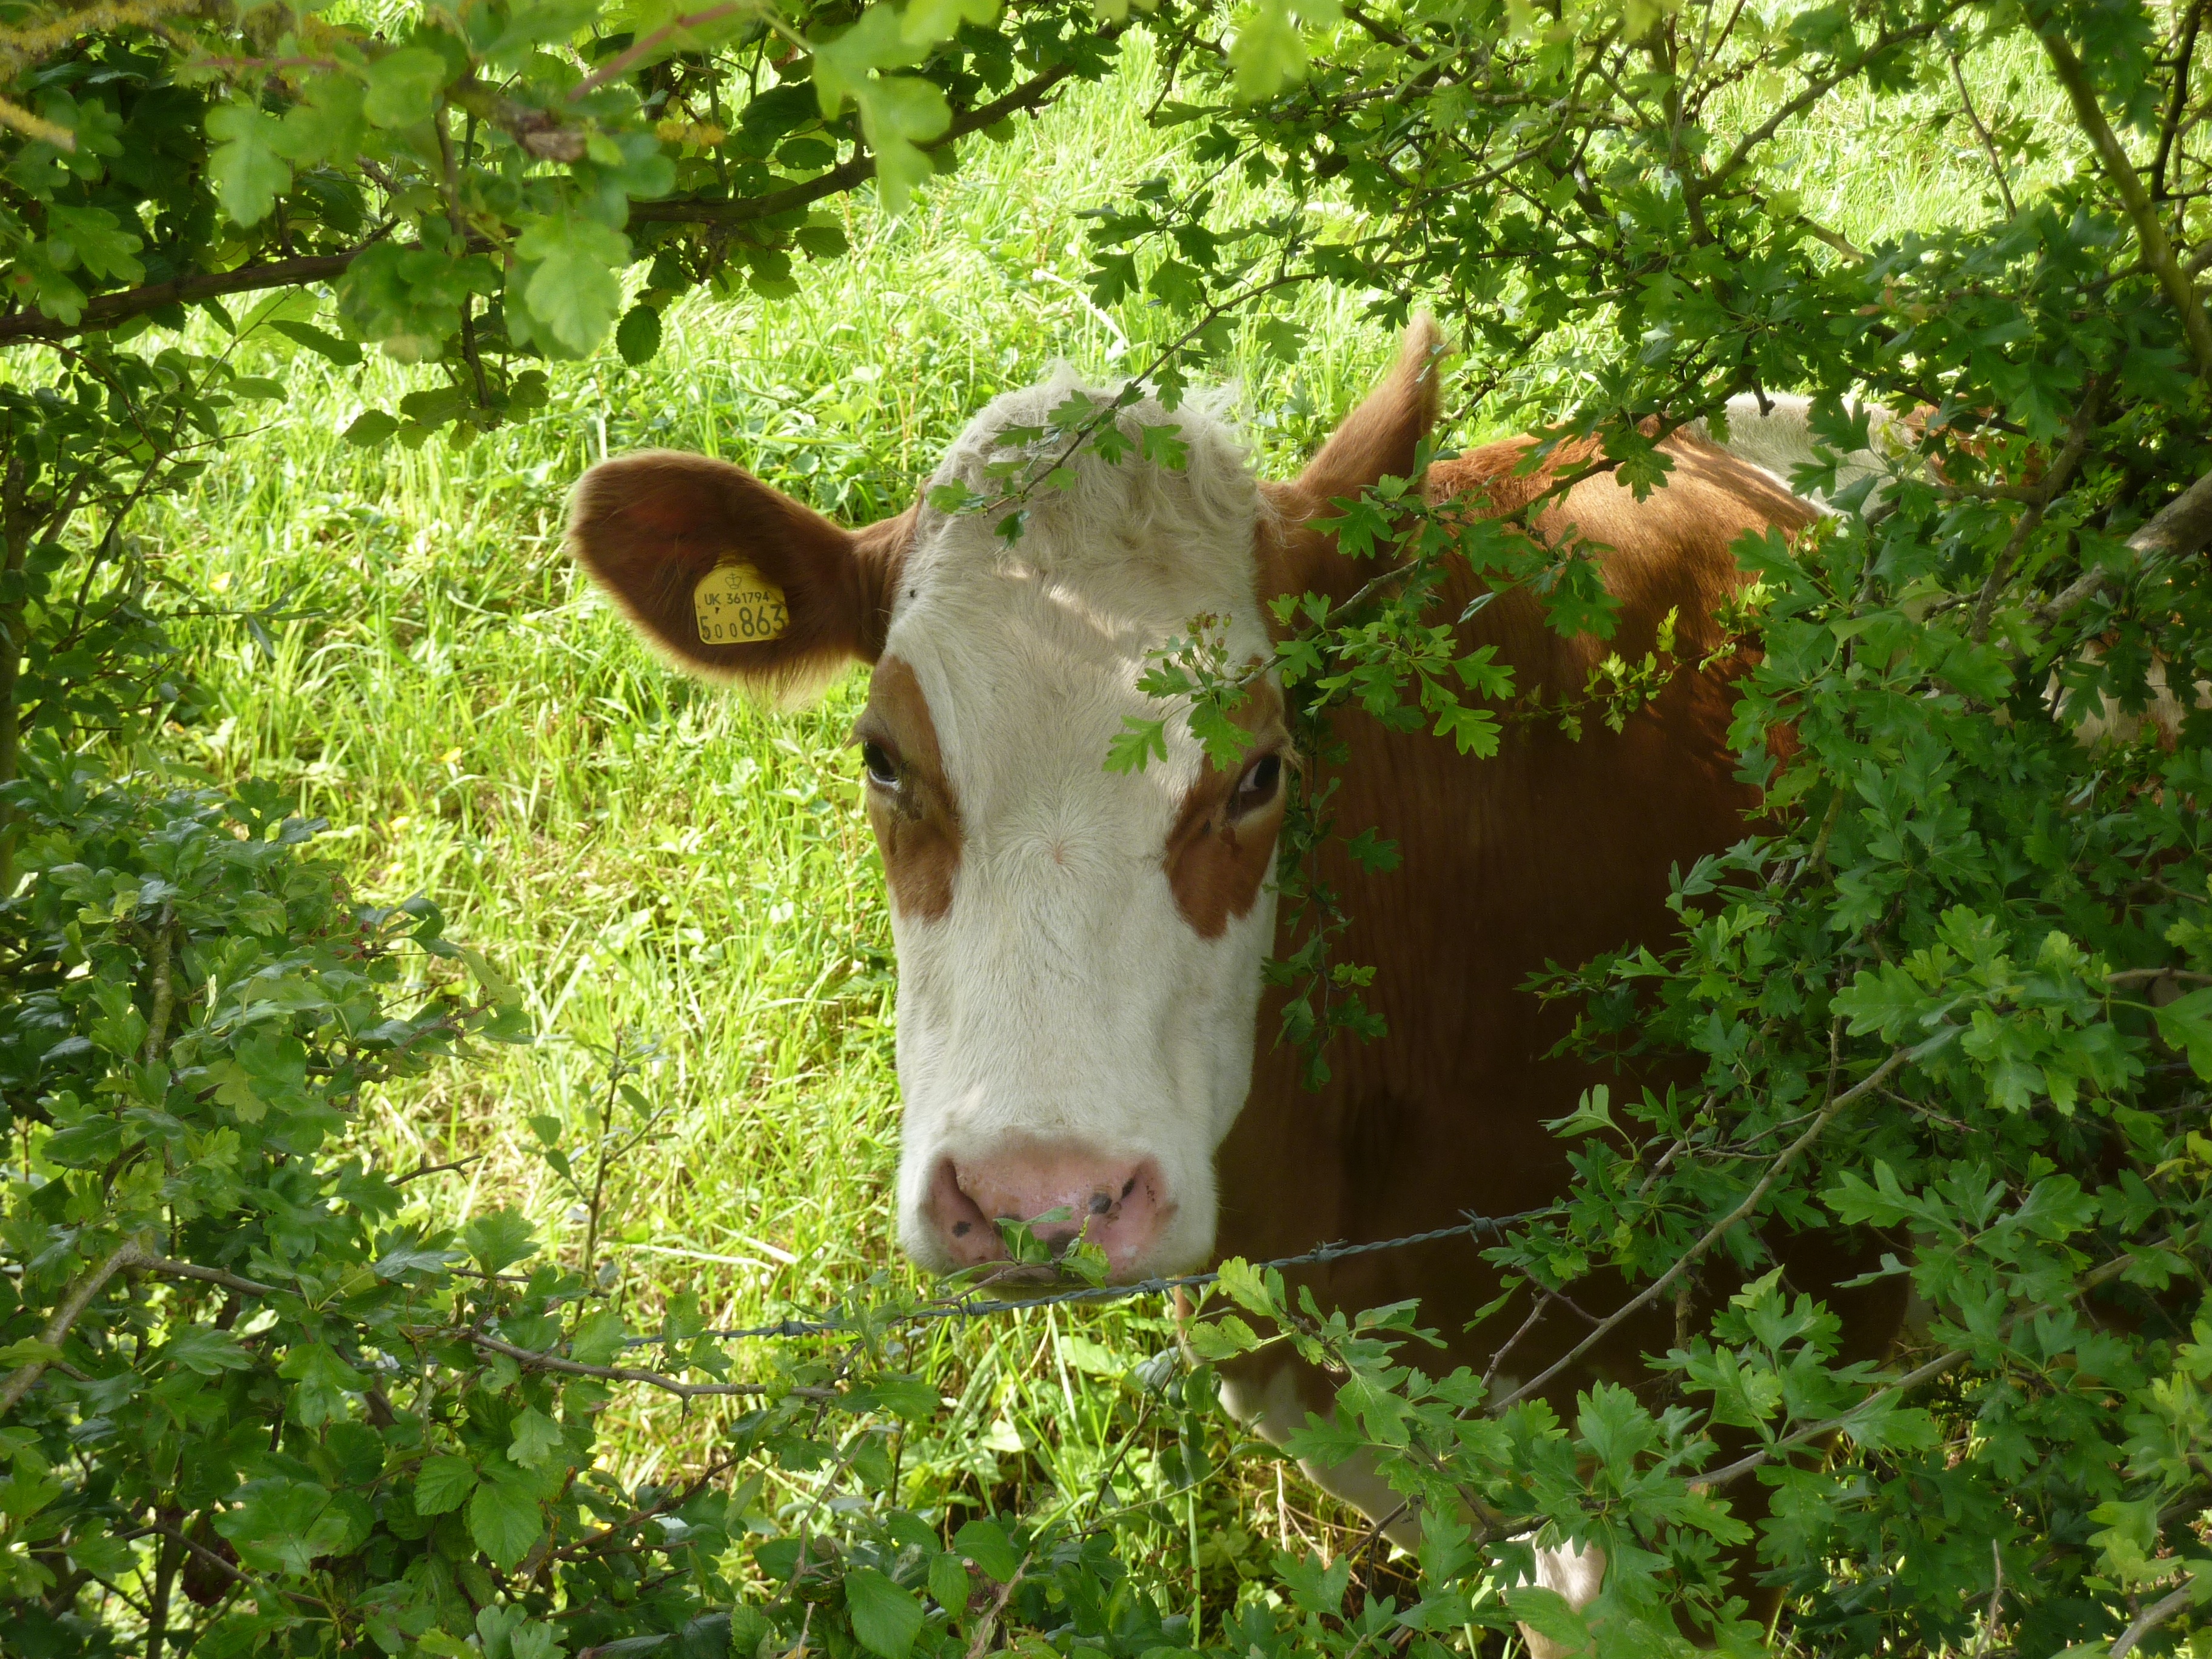
grass, field, farm, meadow, green, cow, cattle, pasture, grazing, mammal, agriculture, calf, bull, habitat, dairy cow, friesian, cattle like mammal, texas longhorn